Abyssinian Meeting House

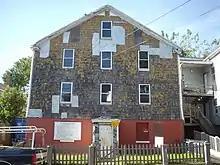
The Abyssinian Meeting House in 2009.

After sitting vacant for six years, the Abyssinian was bought for historic preservation by the Committee to Restore the Abyssinian in 1998. It is the third-oldest African-American meeting house in the United States after Boston and Nantucket, Massachusetts. The Committee purchased the building from the City of Portland for $250, the original price for which the Society purchased the land from Reuben Ruby in 1828.